Kristjan Raud

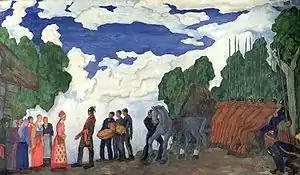
Kalev Proposes Marriage, from the "Kalevipoeg"

When he returned to Tartu in 1903, he organized a school for young artists, wrote articles for the local newspapers, and taught at the gymnasium. After the death of Jakob Hurt in 1907, he became an advocate for the establishment of a museum devoted to folklore. Two years later, he became one of the founders and organizers of the Estonian National Museum. The following year, he provided illustrations for the collected poems of Juhan Liiv.